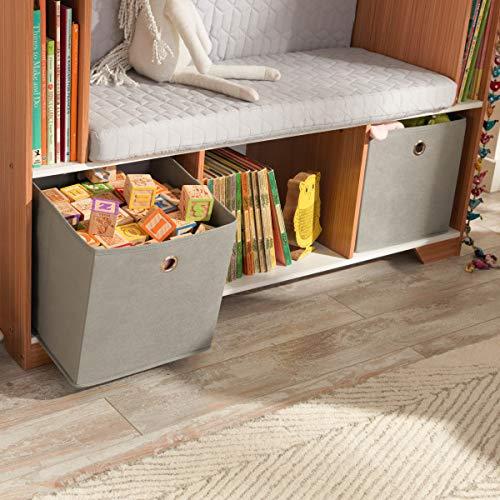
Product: KidKraft Little Dreamers Reading Nook, Gray
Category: Home & Kitchen | Furniture | Kids' Furniture
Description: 4 shelves for book storage.
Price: $163.75
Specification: ProductDimensions:44x15.8x54.2inches|ItemWeight:68pounds|ShippingWeight:68pounds(Viewshippingratesandpolicies)|ASIN:B07G624RL4|Itemmodelnumber:14237|Manufacturerrecommendedage:36months-8years